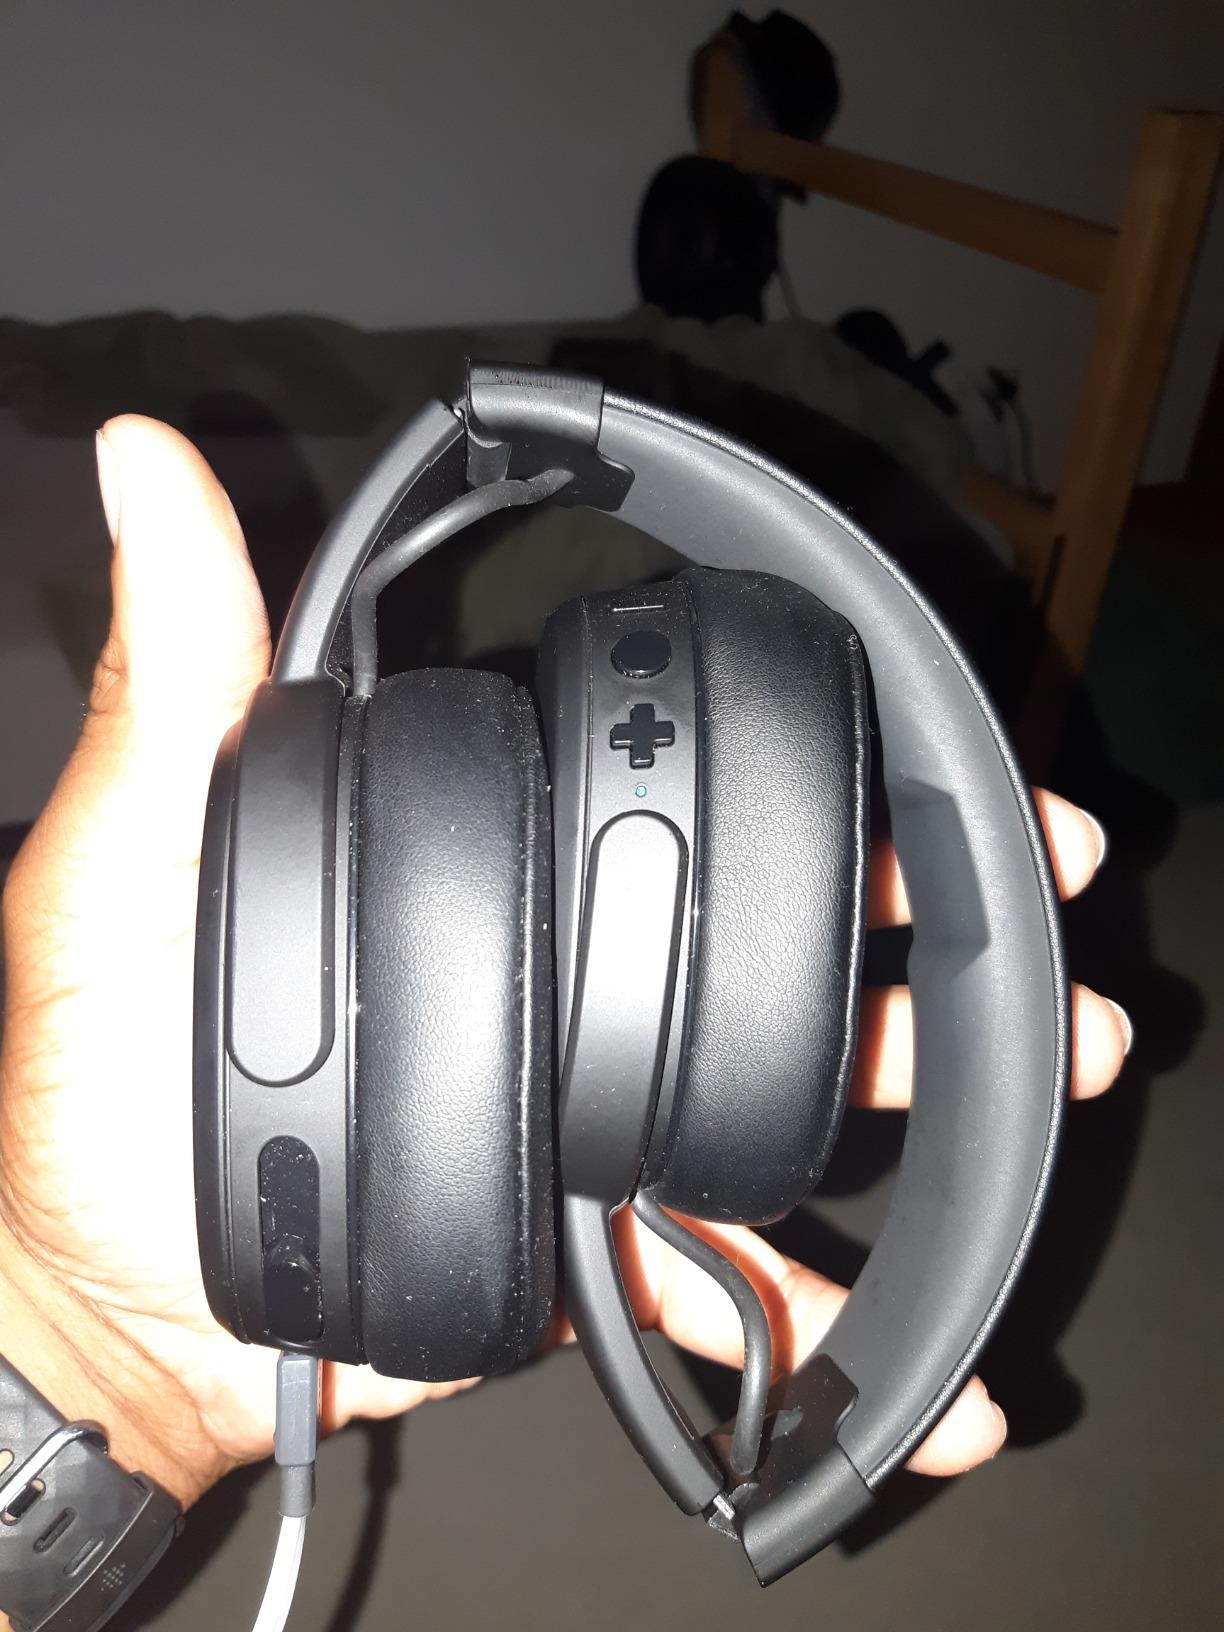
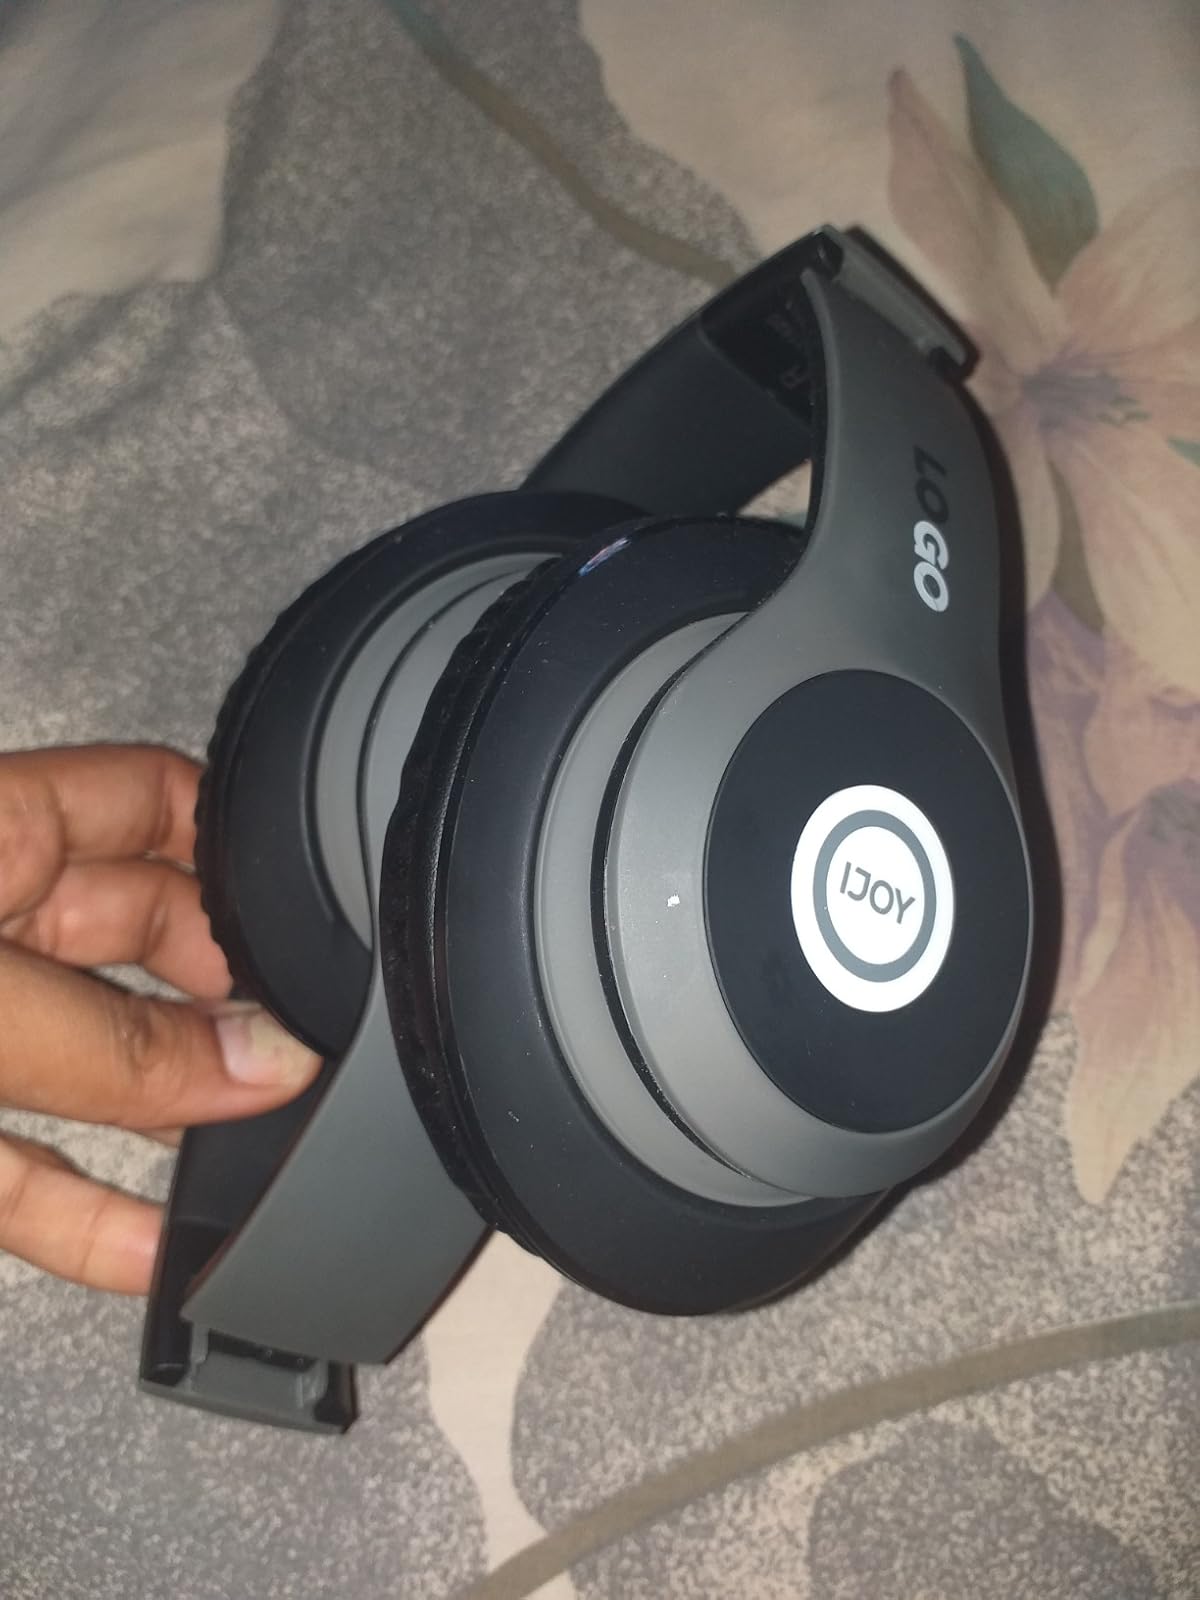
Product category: headphones
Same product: no